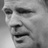
Emotion: sad